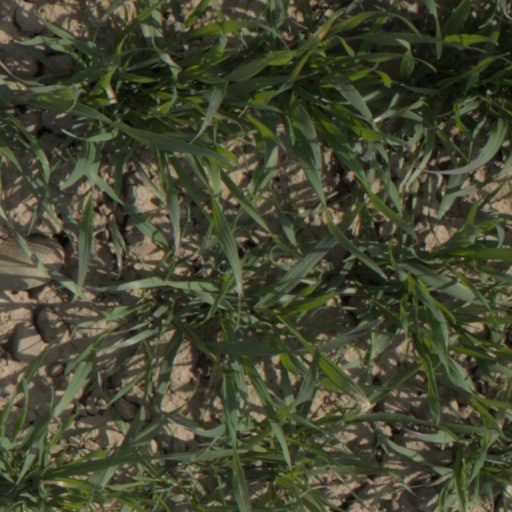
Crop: wheat